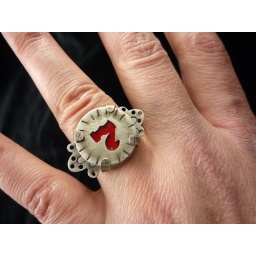
Inspired by this gorgeous label on a Kansas City local beer.Sterling silver and stop sign